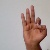
The image shows a hand gesture representing the letter 'F' in Indian Sign Language.